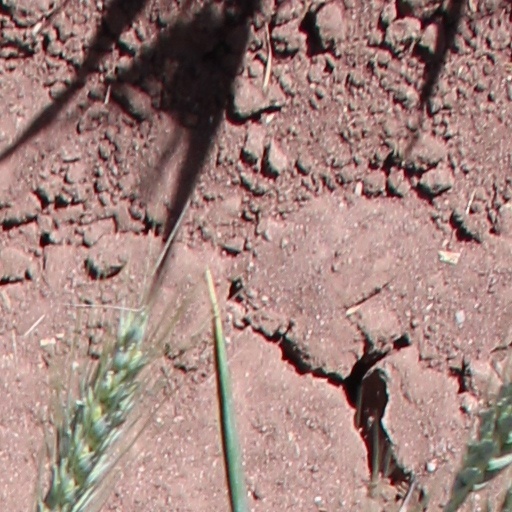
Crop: wheat